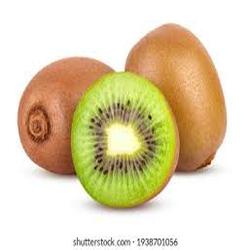
Label: Kiwi